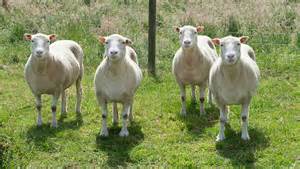
Label: sheep